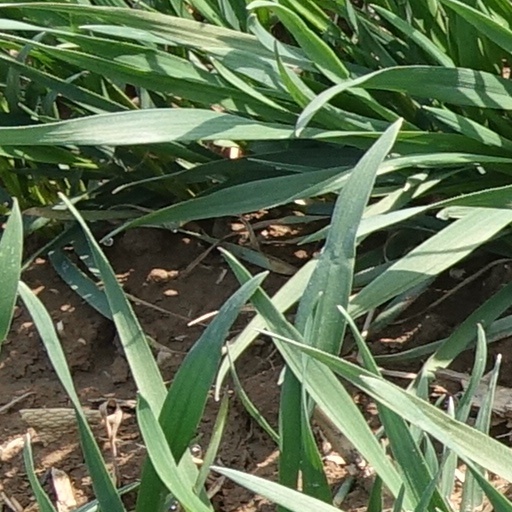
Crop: wheat